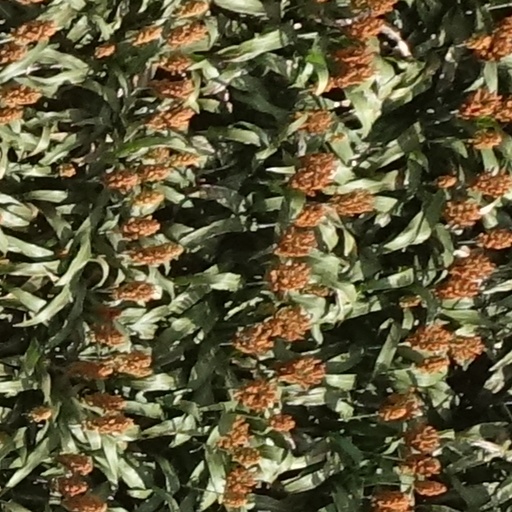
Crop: sorghum